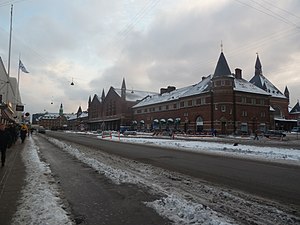
Bernstorffsgade
Bernstorffsgade med Hovedbanegården.
Bernstorffsgade er en gade i København, gående fra Vesterbrogade til Kalvebod Brygge. Gaden er opkaldt efter politikeren og bondevennen Andreas Peter Bernstorff. Gaden præges stærkt af beliggenheden mellem Københavns Hovedbanegård og Tivoli. Andre kendte bygninger ved gaden tæller Panoptikonbygningen ved krydset med Vesterbrogade og Centralpostbygningen på hjørnet af Tietgensgade.